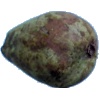
Label: Pear Stone 1